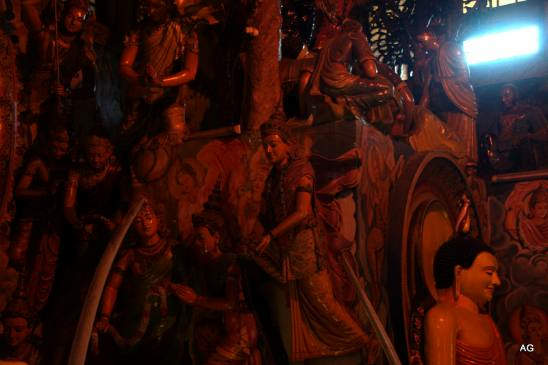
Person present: No